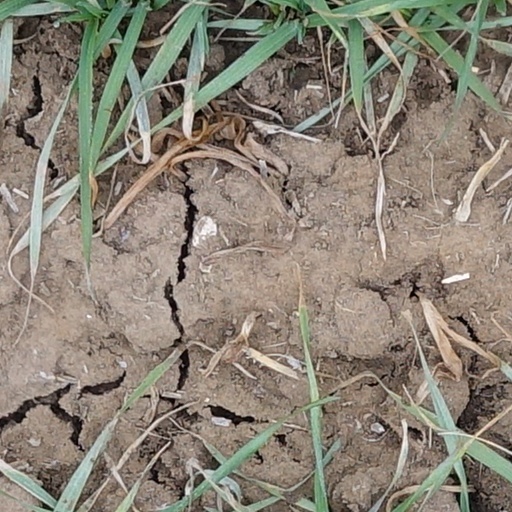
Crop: wheat